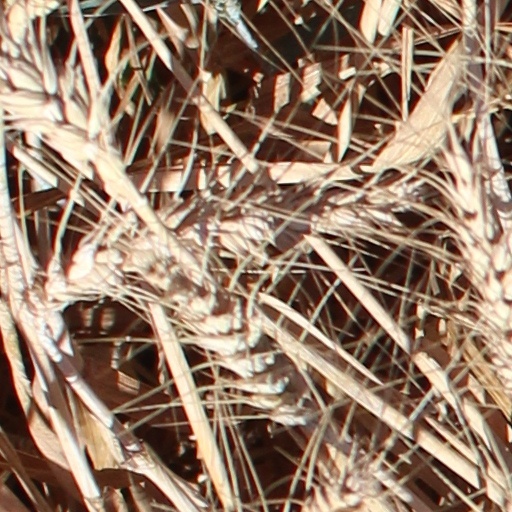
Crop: wheat